Jerry Skinner

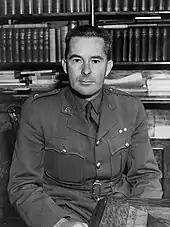
Skinner as an army major in WWII

Skinner was born on 19 January 1900 in Melbourne, Australia, before subsequently emigrating to New Zealand. His father was a missionary in Te Kopuru, near Hokianga.